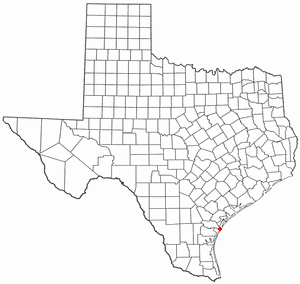
La ville américaine de Port Aransas est située dans le comté de Nueces, dans l’État du Texas. Lors du recensement de 2010, elle comptait 3 480 habitants. La ville occupe le nord de l'île Mustang qui fait partie des îles barrières du golfe du Mexique et qui ferme la baie de Corpus Christi.